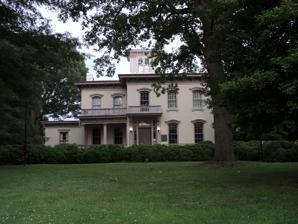
Building: William T. Sutherlin Mansion
Country: United States of America
Year built: 1858
Historic house in Virginia, United States United States historic place William T. Sutherlin Mansion U.S. National Register of Historic Places U.S. Historic district Contributing property Virginia Landmarks Register Sutherlin Mansion, May 2010 Show map of Virginia Show map of the United States Location 975 Main St., Danville, Virginia Coordinates 36°34′51″N 79°24′1″W / 36.58083°N 79.40028°W / 36.58083; -79.40028 Area 3 acres (1.2 ha) Built 1857 ( 1857 ) -1858 Architectural style Italian Villa Website danvillemuseum.org Part of Danville Historic District ( ID73002207 ) NRHP reference No. 69000338 VLR No. 108-0006 Significant dates Added to NRHP November 12, 1969 Designated CP April 11, 1973 Designated VLR May 13, 1969 Danville Museum of Fine Arts and History , also known as the William T. Sutherlin Mansion and the Confederate Memorial, is a historic home and museum building located at Danville, Virginia . It was built for Major William T. Sutherlin in 1857–1858, and is a two-story, five-bay, stuccoed building in the Italian Villa style.  It features a one-story wooden porch, a shallow hipped roof surrounded by a heavy bracketed cornice and topped by a square cupola ornamented with pilasters and a bracketed cornice. While at the house, which served as his temporary residence from April 3 to April 10, 1865, on April 4, President Jefferson Davis signed his last official proclamation as President of the Confederate States of America .  On April 10, Davis was at dinner at the house when he learned of the surrender at Appomattox . The building was listed on the National Register of Historic Places in 1969. It is located in the Danville Historic District . The house is owned by the city and was used as the Danville Public Library from 1928 to 1972. This mansion, after being sold to the city, became a “whites only” public library from 1928 to 1972. In the summer of 1960, Black students would decide that they wanted the library to be integrated, and staged a sit-in. To resist desegregation efforts, the library would be shut down, and would not open again until the fall of 1960. While the library now had to allow Black people into the library, it did not have to provide comfortable accommodations; and the library re-opened without chairs. Museum Established in 1974, the museum focuses on art, history, and culture in the Dan River region. Exhibits include the historic home itself with period furnishings, five art galleries, and a permanent Civil War exhibit. References